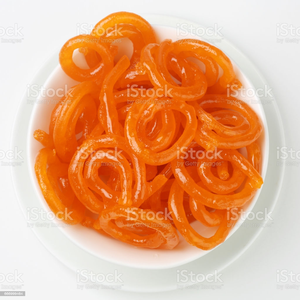
Dish: jalebi